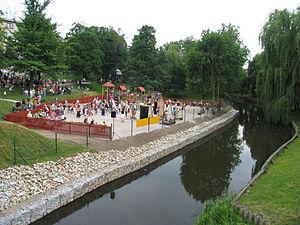
Szprotawa est une ville située dans la powiat de Żagań dans la voïvodie de Lubusz, en Pologne.